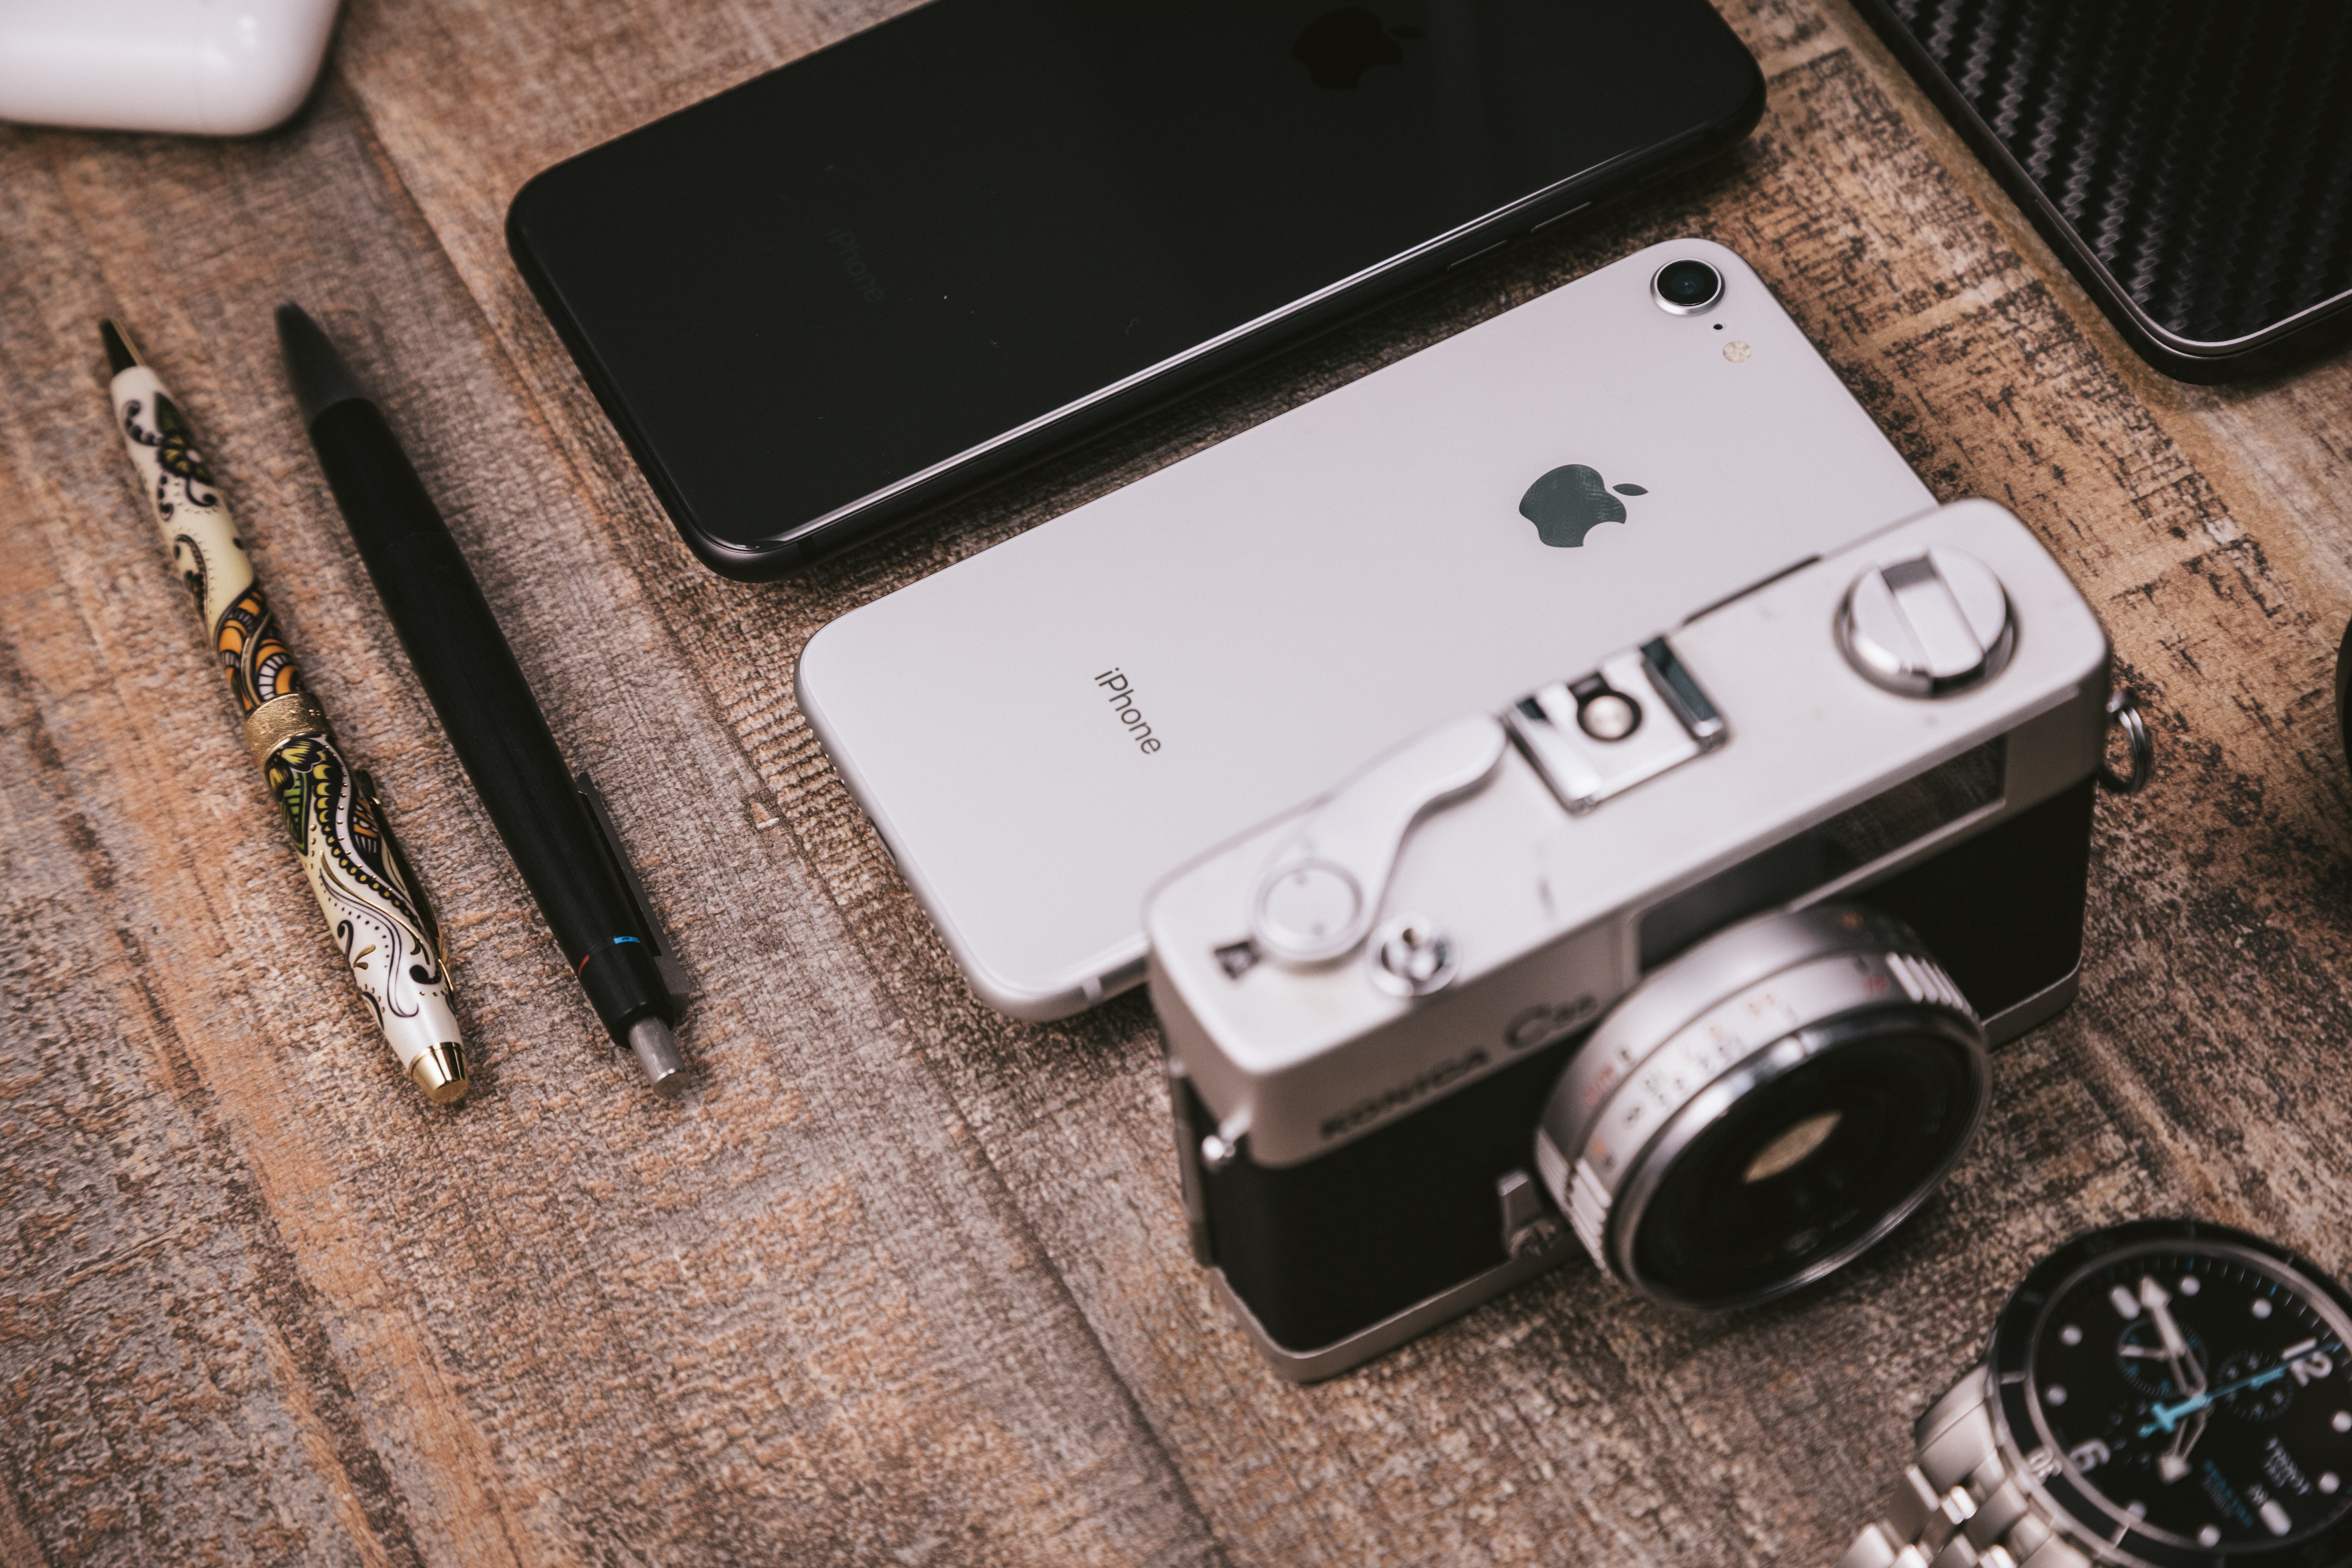
digital, camera, Point and shoot camera, cameras optics, camera accessory, camera lens, digital camera, lens, gadget, mirrorless interchangeable lens camera, technology, electronics, reflex camera, Material property, electronic device, photography, single lens reflex camera, flash